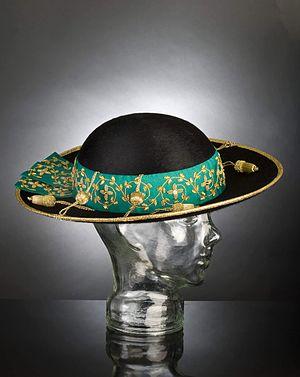
Saturne, dit Cappello Romano, ayant appartenu à un archevêque
Le saturne ou chapeau romain est un chapeau à glands, à large bord et dont le sommet est arrondi. Il est constitué de fourrure de castor ou de feutre et doublé de soie blanche à l'intérieur.
La Collection Philippi est le plus grand recueil de couvre-chefs portés par les représentants et dignitaires de différentes religions et croyances. C'est une collection privée installée à Kirkel, en Sarre.
Cette page propose une liste de couvre-chefs par ordre alphabétique.